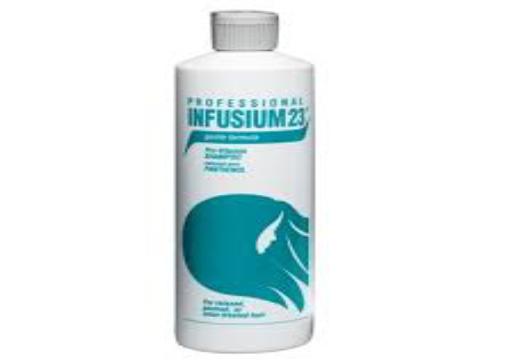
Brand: Infusium 23
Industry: Necessities